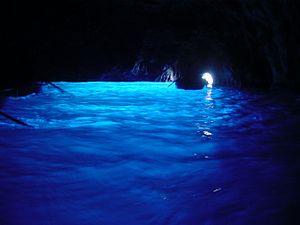
La grotte bleue est une grotte maritime d'Anacapri sur la rive nord-ouest de l'île de Capri. Elle est réputée pour les reflets bleu cobalt lumineux de ses parois et pour son eau claire cristalline.